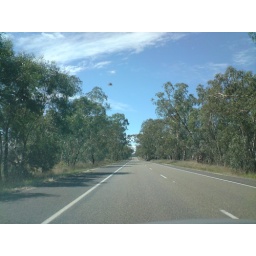
Gum trees and blue skies - Maroondah Highway B300 - photo by Julia